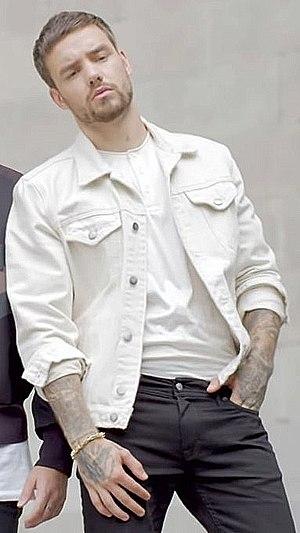
Olympia Awards 2019 est la première édition des Olympia Awards, cérémonie qui récompense les talents de la musique et de l’humour montés sur scène en France durant l'année écoulée.